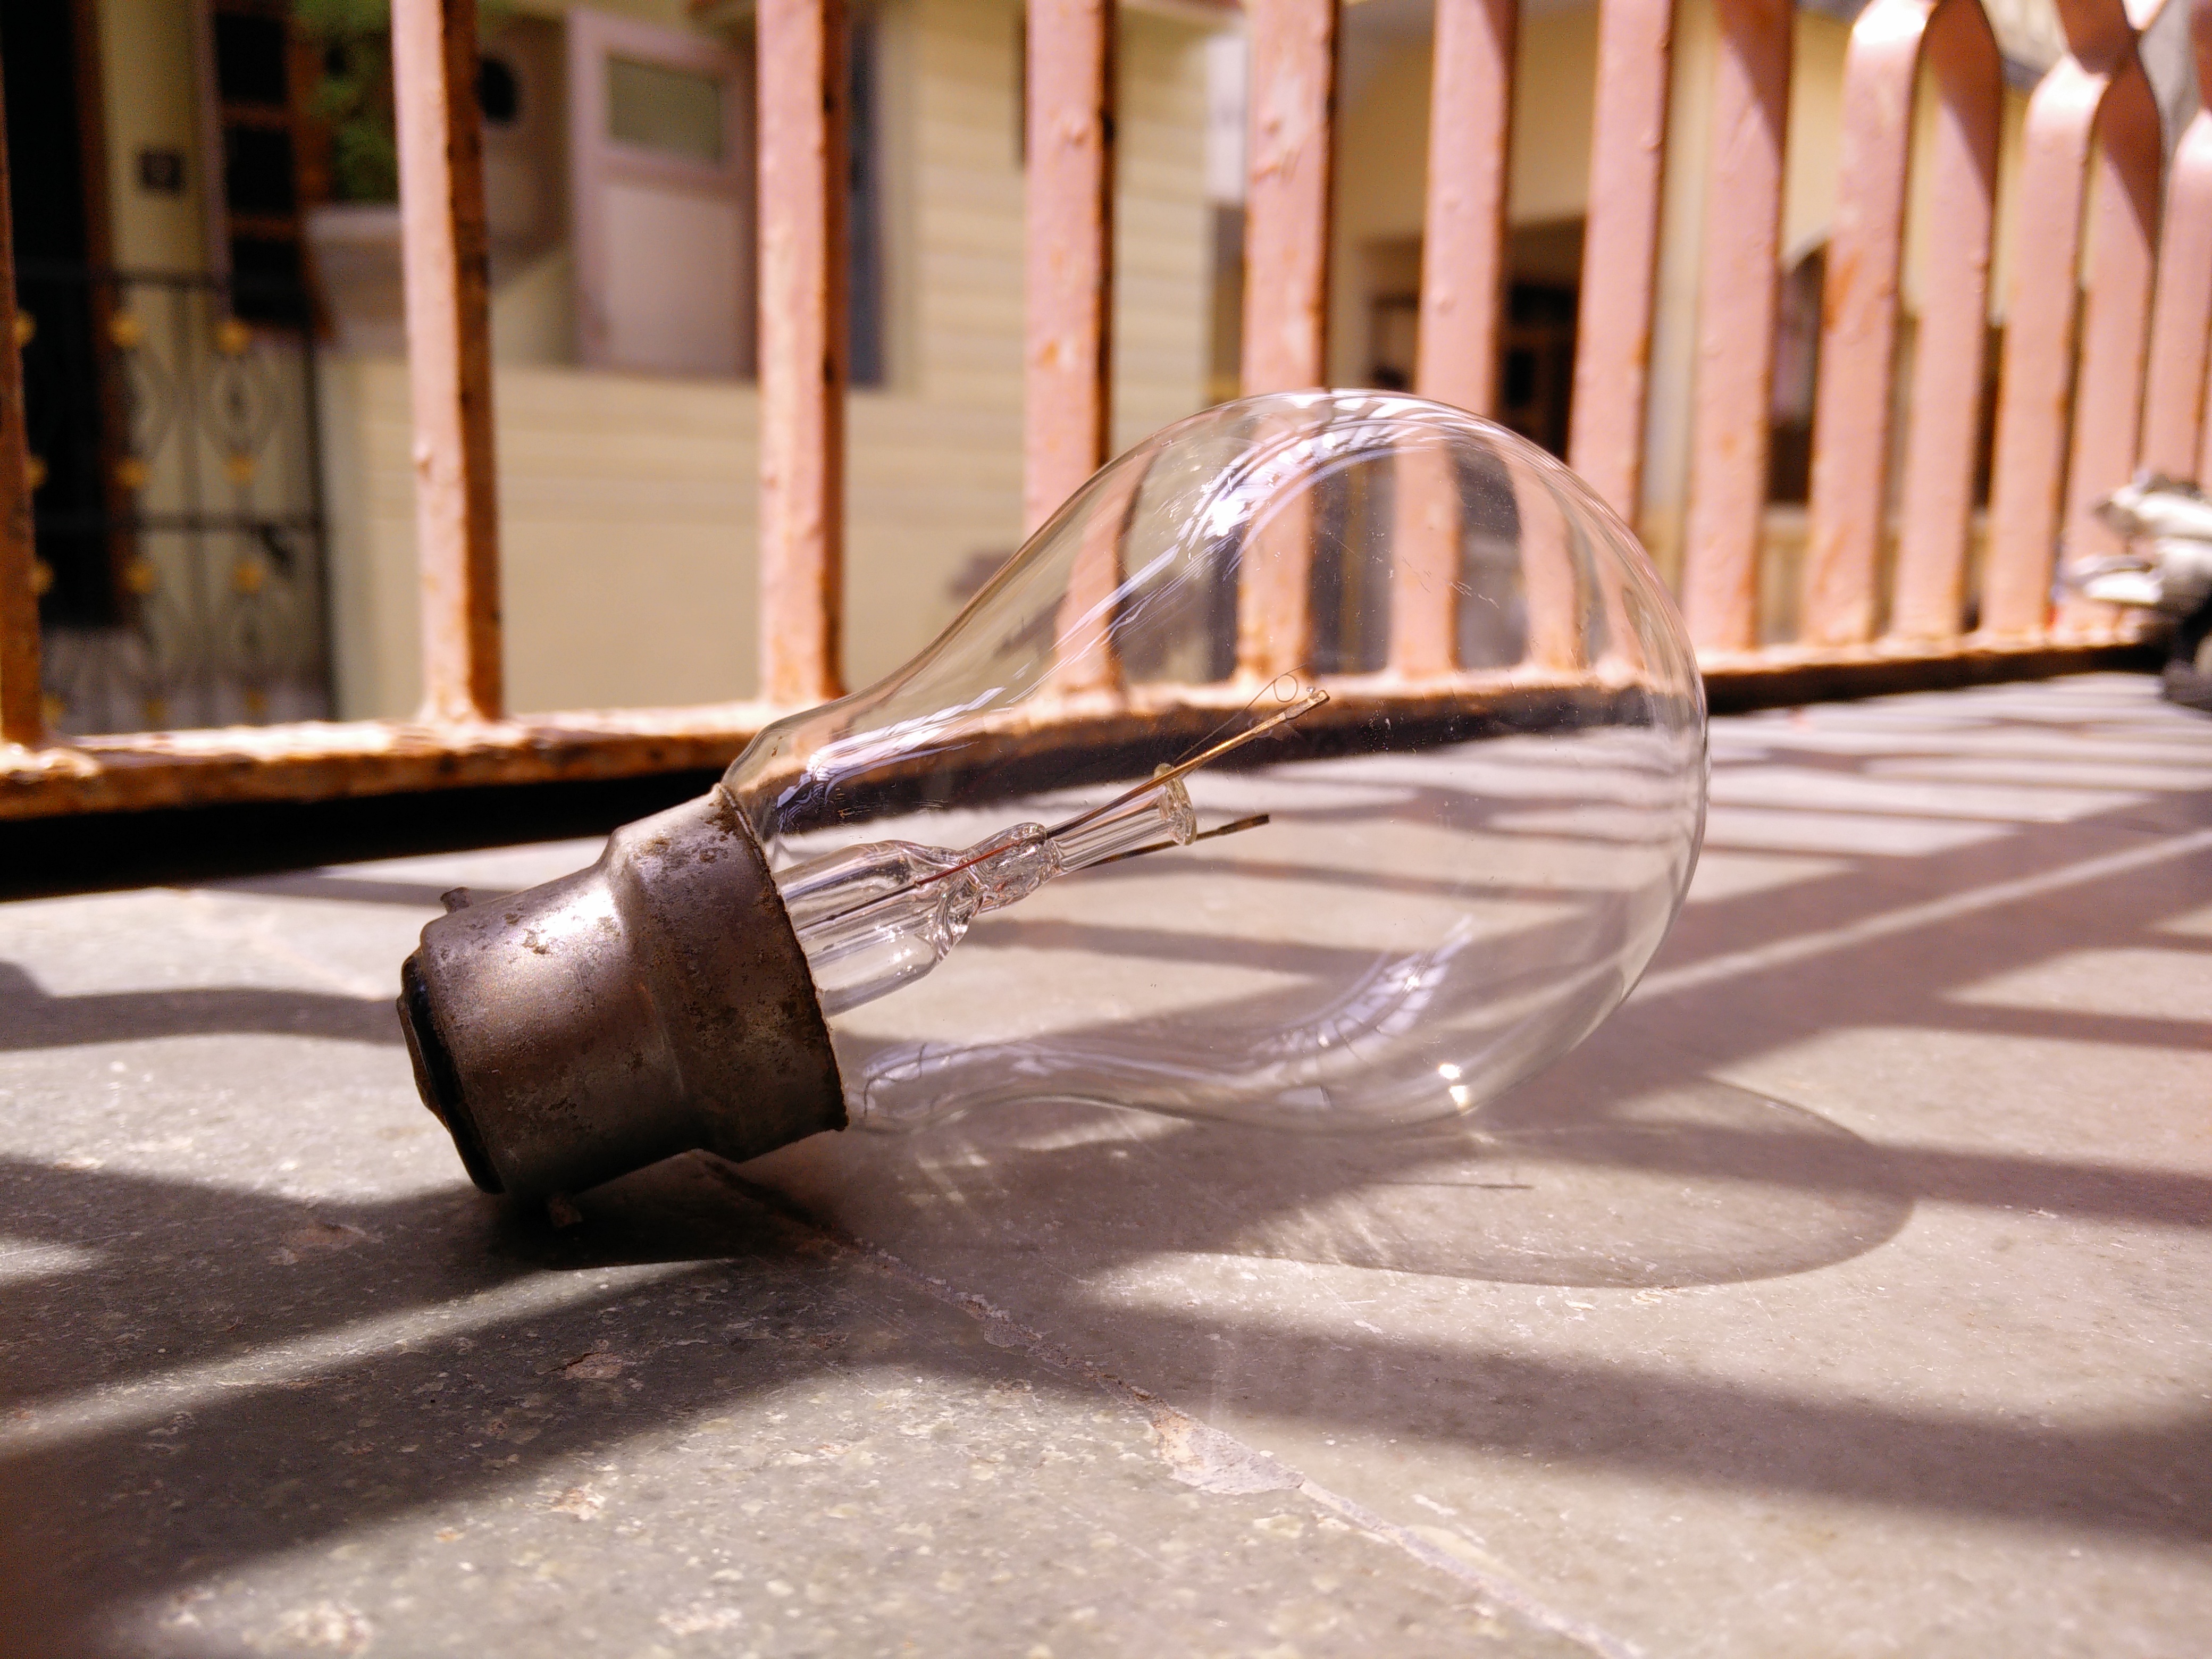
wood, furniture, sculpture